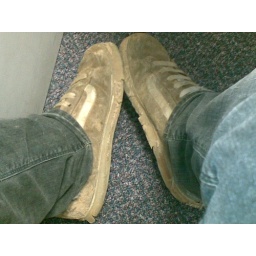
dirty shoes in the bank